Hotel Russell-Lamson

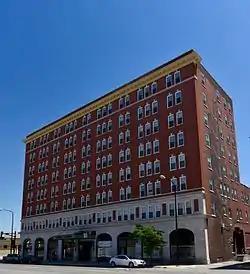

The Hotel Russell-Lamson is a historic building located in Waterloo, Iowa, United States. Clyde O. Lamson, a real estate developer, and his wife Lillian Russell Lamson were instrumental in the construction of the hotel. Completed in 1914, it uses their family names for its name. The Chicago architectural firm of Marshall & Fox designed the eight-story Georgian Revival building. It utilizes the base-shaft-capital configuration that is typical for this building type. The base is composed of rusticated Bedford limestone, which extends to the mezzanine level. The shaft is six floors of red brick veneer. It contrasts with the limestone trim. The capital is a rather simple cornice composed of moldings and a row of dentils.